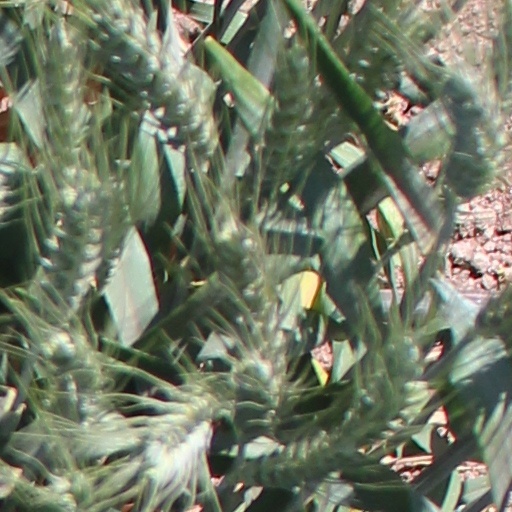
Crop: wheat